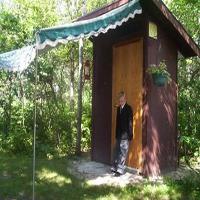
Weather: sun or clear